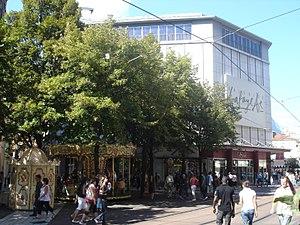
Grenoble est une commune du sud-est de la France, située dans la région Auvergne-Rhône-Alpes, chef-lieu du département de l'Isère, ancienne capitale du Dauphiné.